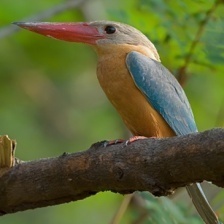
Species: STORK BILLED KINGFISHER
Scientific name: PELARGOPSIS CAPENSIS